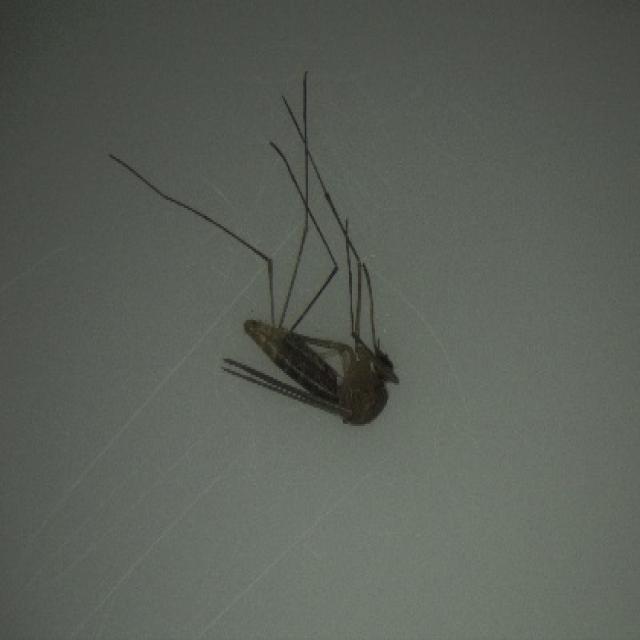
Species: culex_pipiens